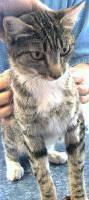
cat